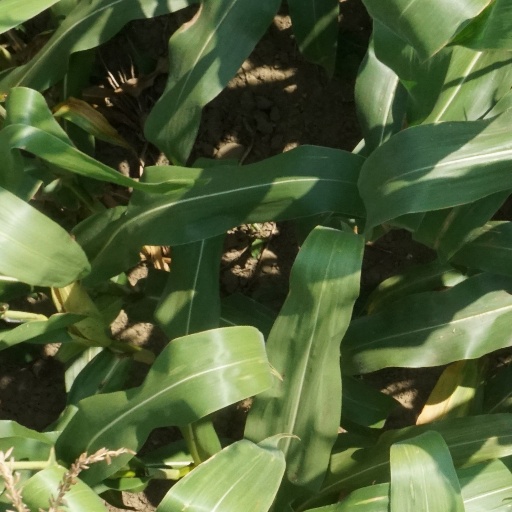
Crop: maize; corn